Resolution independence

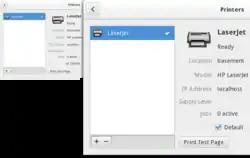
The GNOME 3.10 Control Center's printer settings, non-scaled (left) and scaled (right)

The Xft library, the font rendering library for the X11 system, has a dpi setting that defaults to 75. This is simply a wrapper around the FC_DPI system in fontconfig, but it suffices for scaling the text in Xft-based applications. The mechanism is also detected by desktop environments to set its own DPI, usually in conjunction with the EDID-based family of Xlib functions. The latter has been rendered ineffective in Xorg Server 1.7; since then EDID information is only exposed to XRandR.